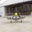
Label: airplane